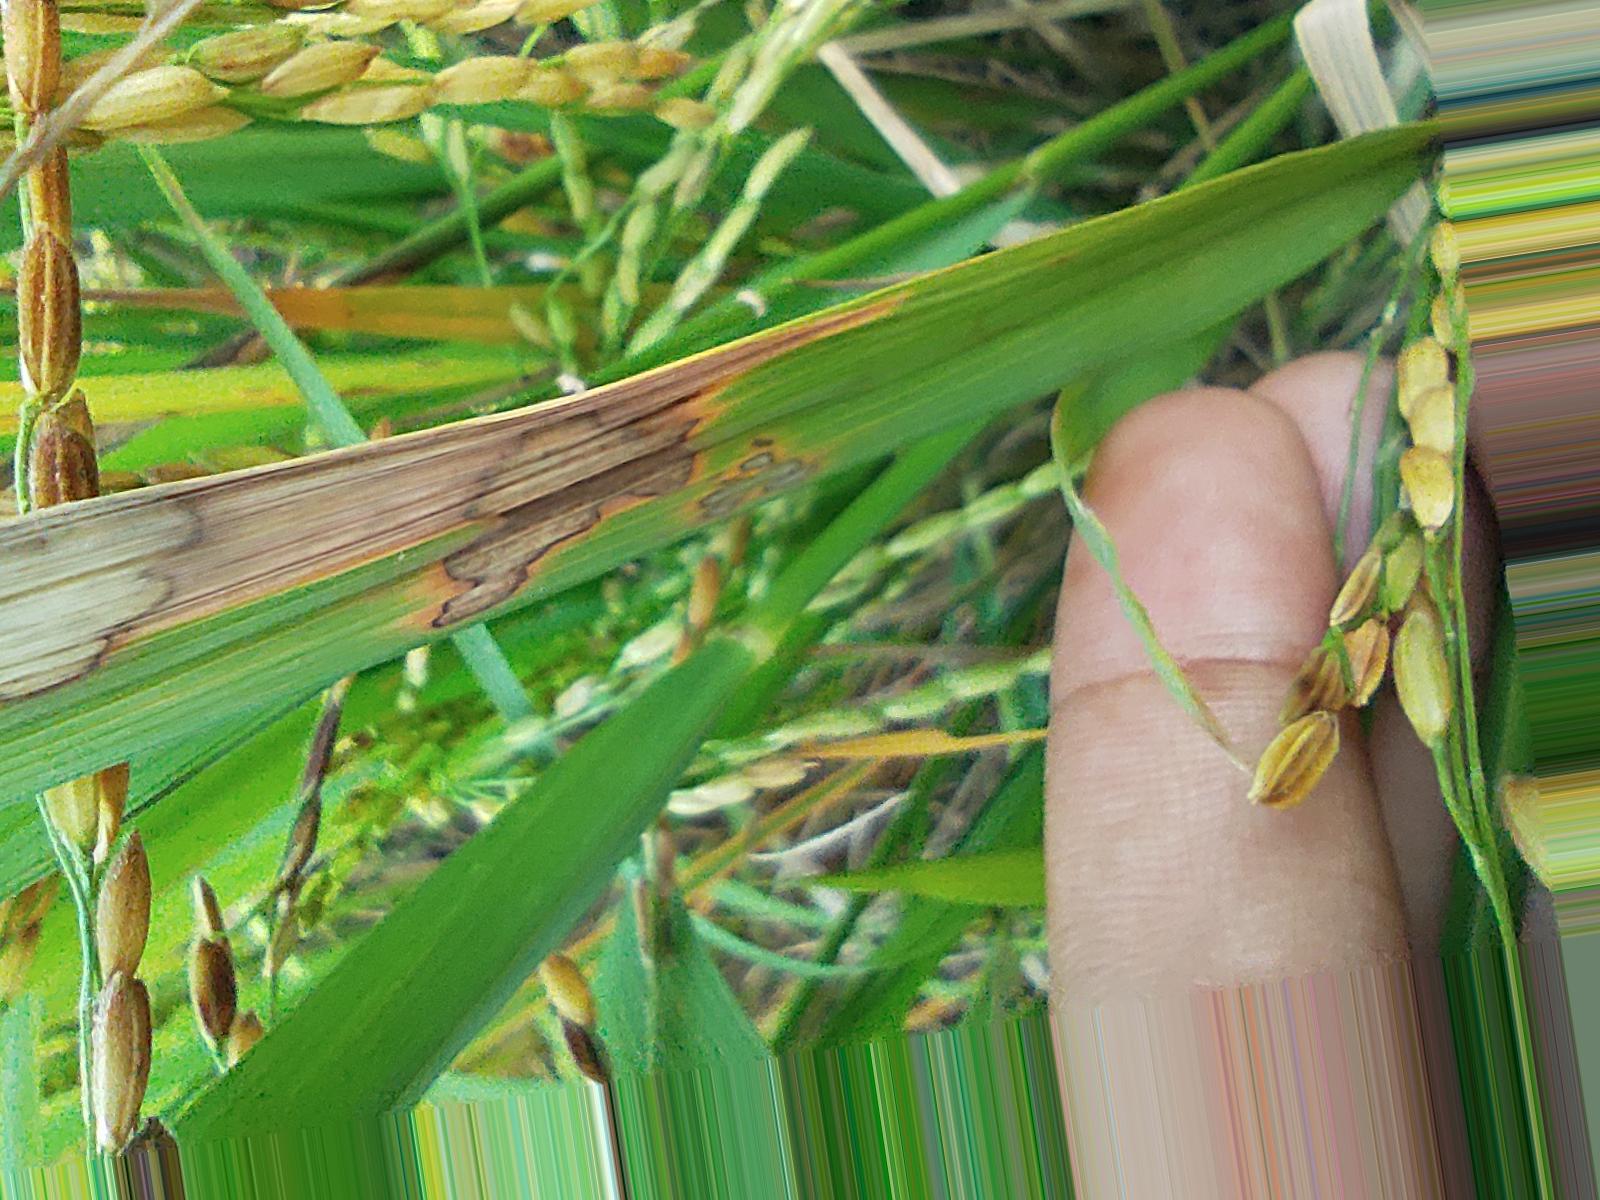
Nhãn: Bệnh Đốm Vằn ( Khô vằn ) ( Sheath Blight )